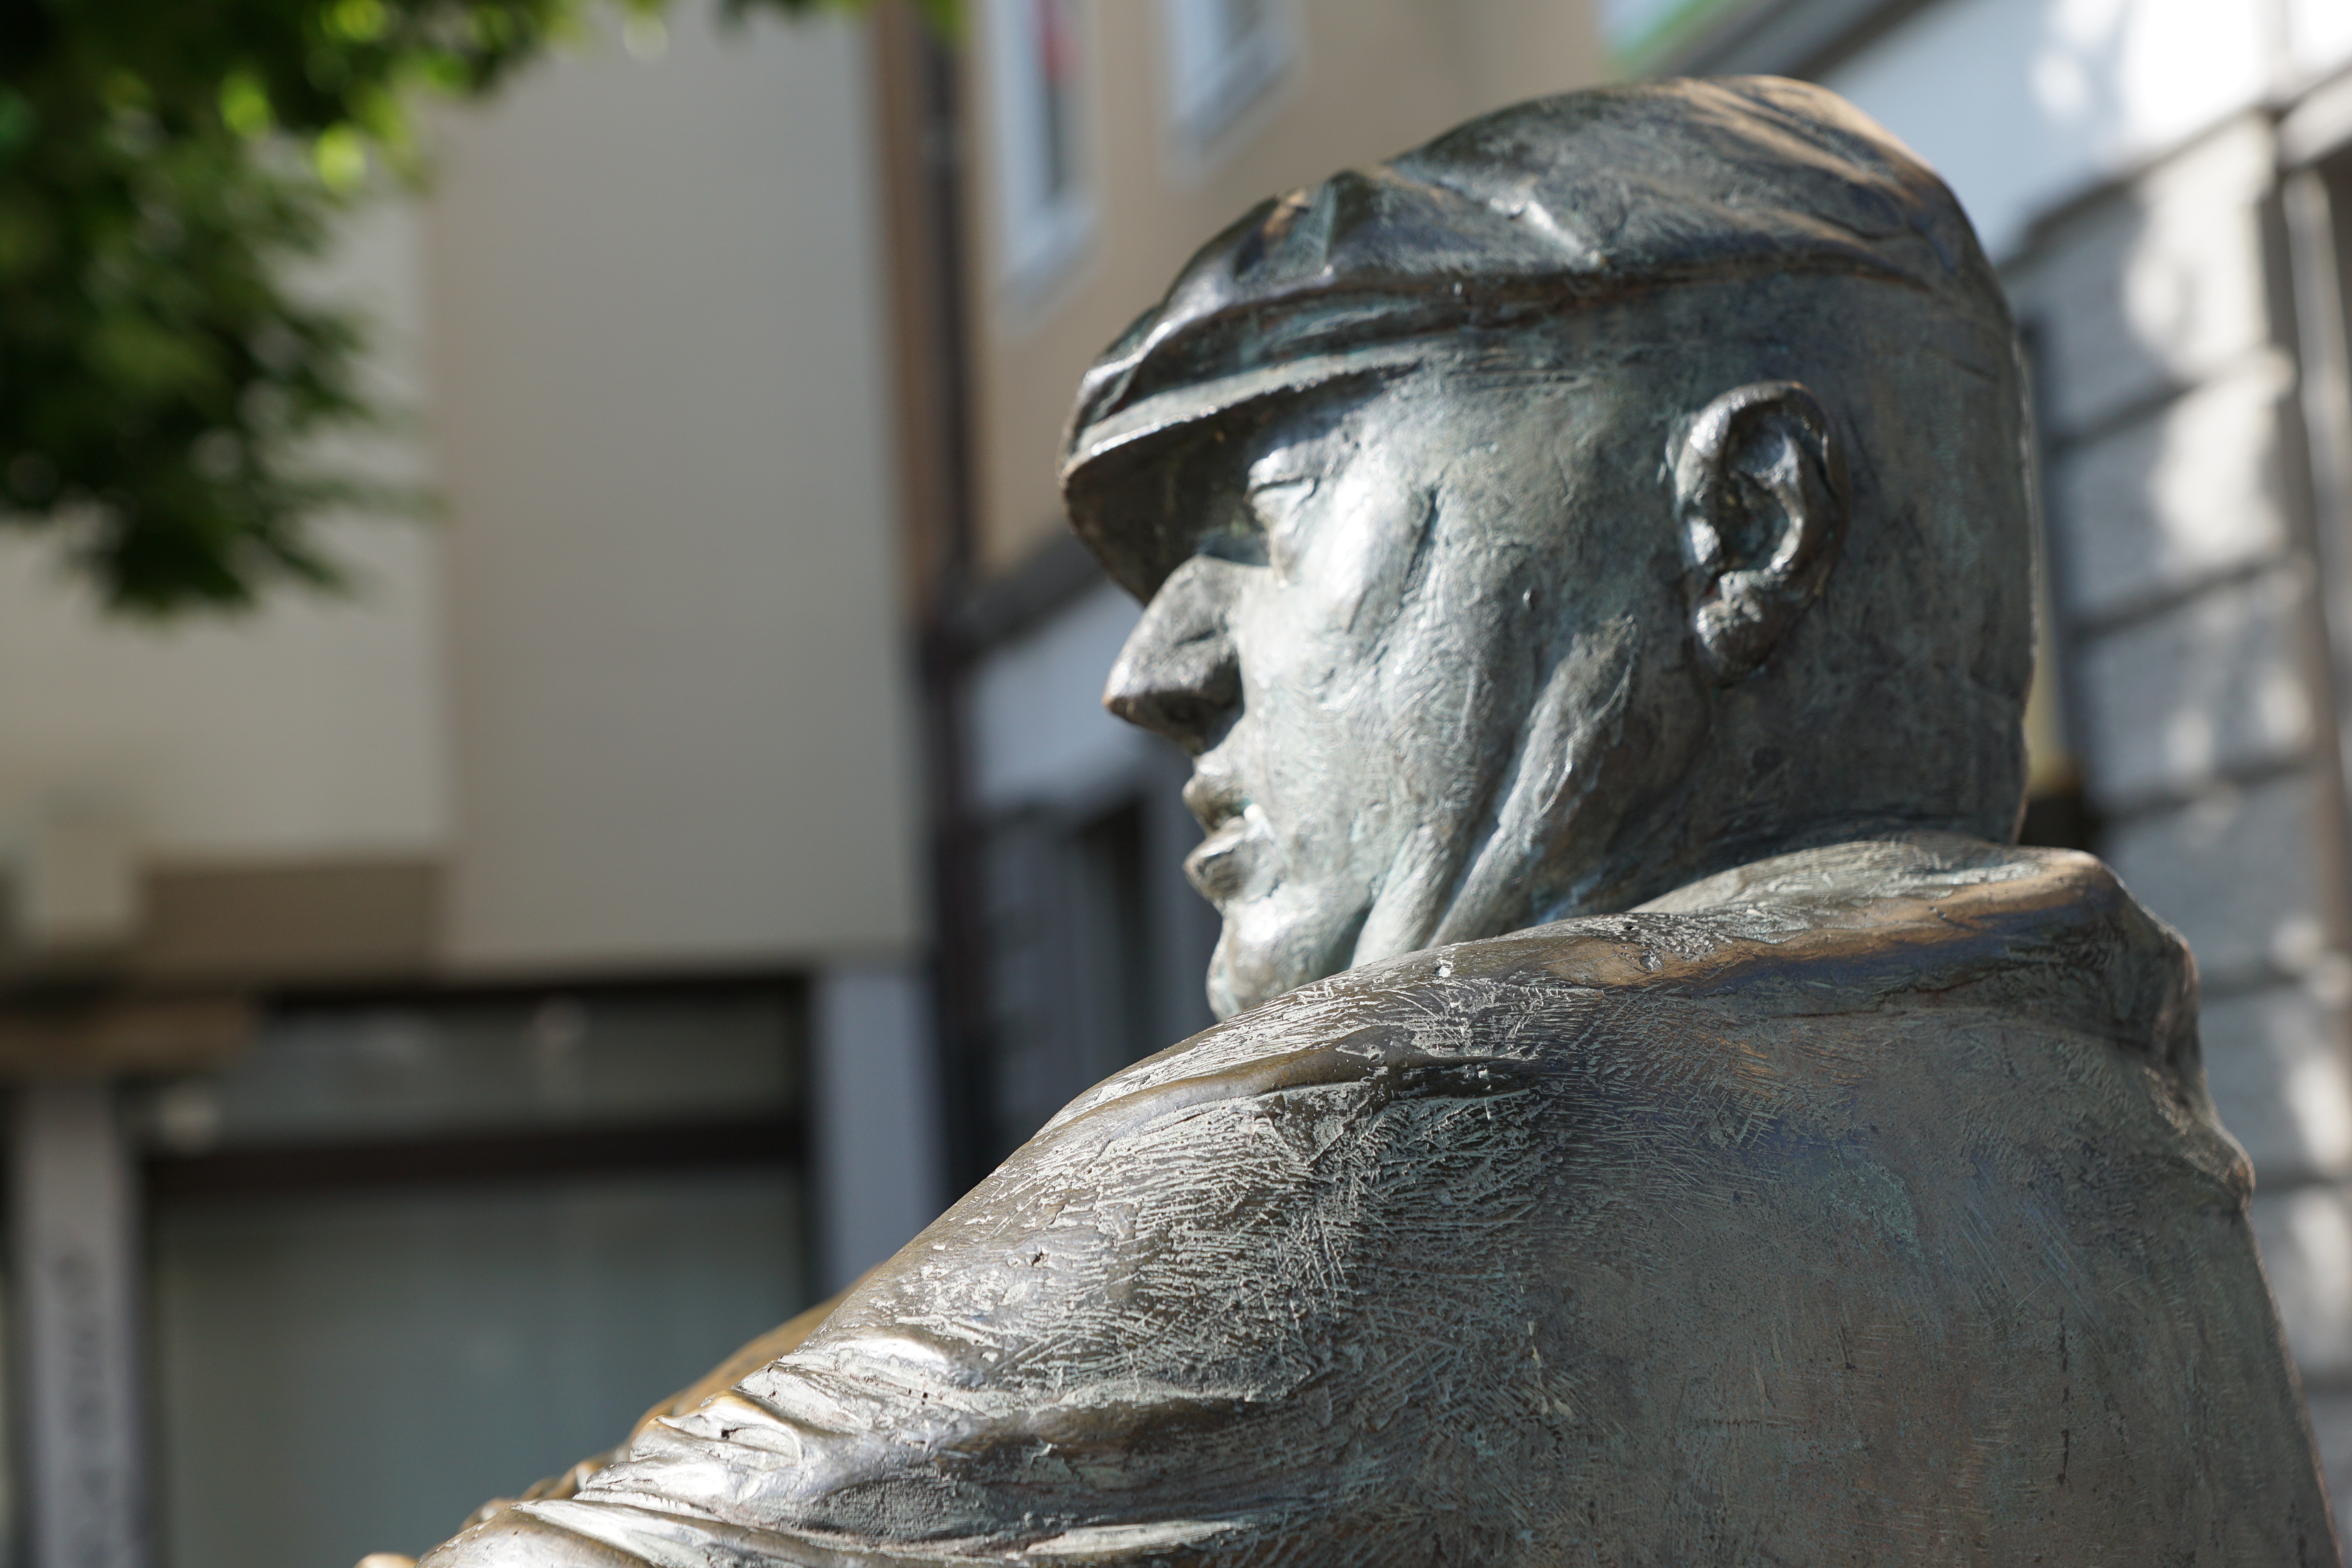
work, man, monument, steel, statue, ear, face, sculpture, art, figure, temple, cap, head, germany, carving, artists, tuttlingen, ancient history, nonbuilding structure